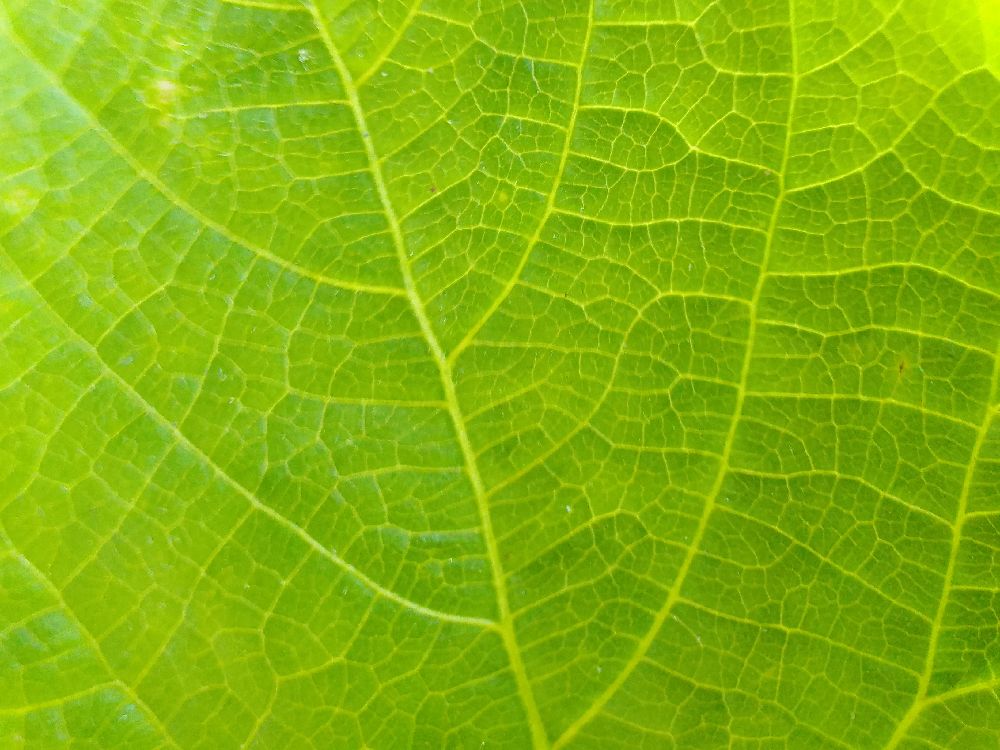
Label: healthy